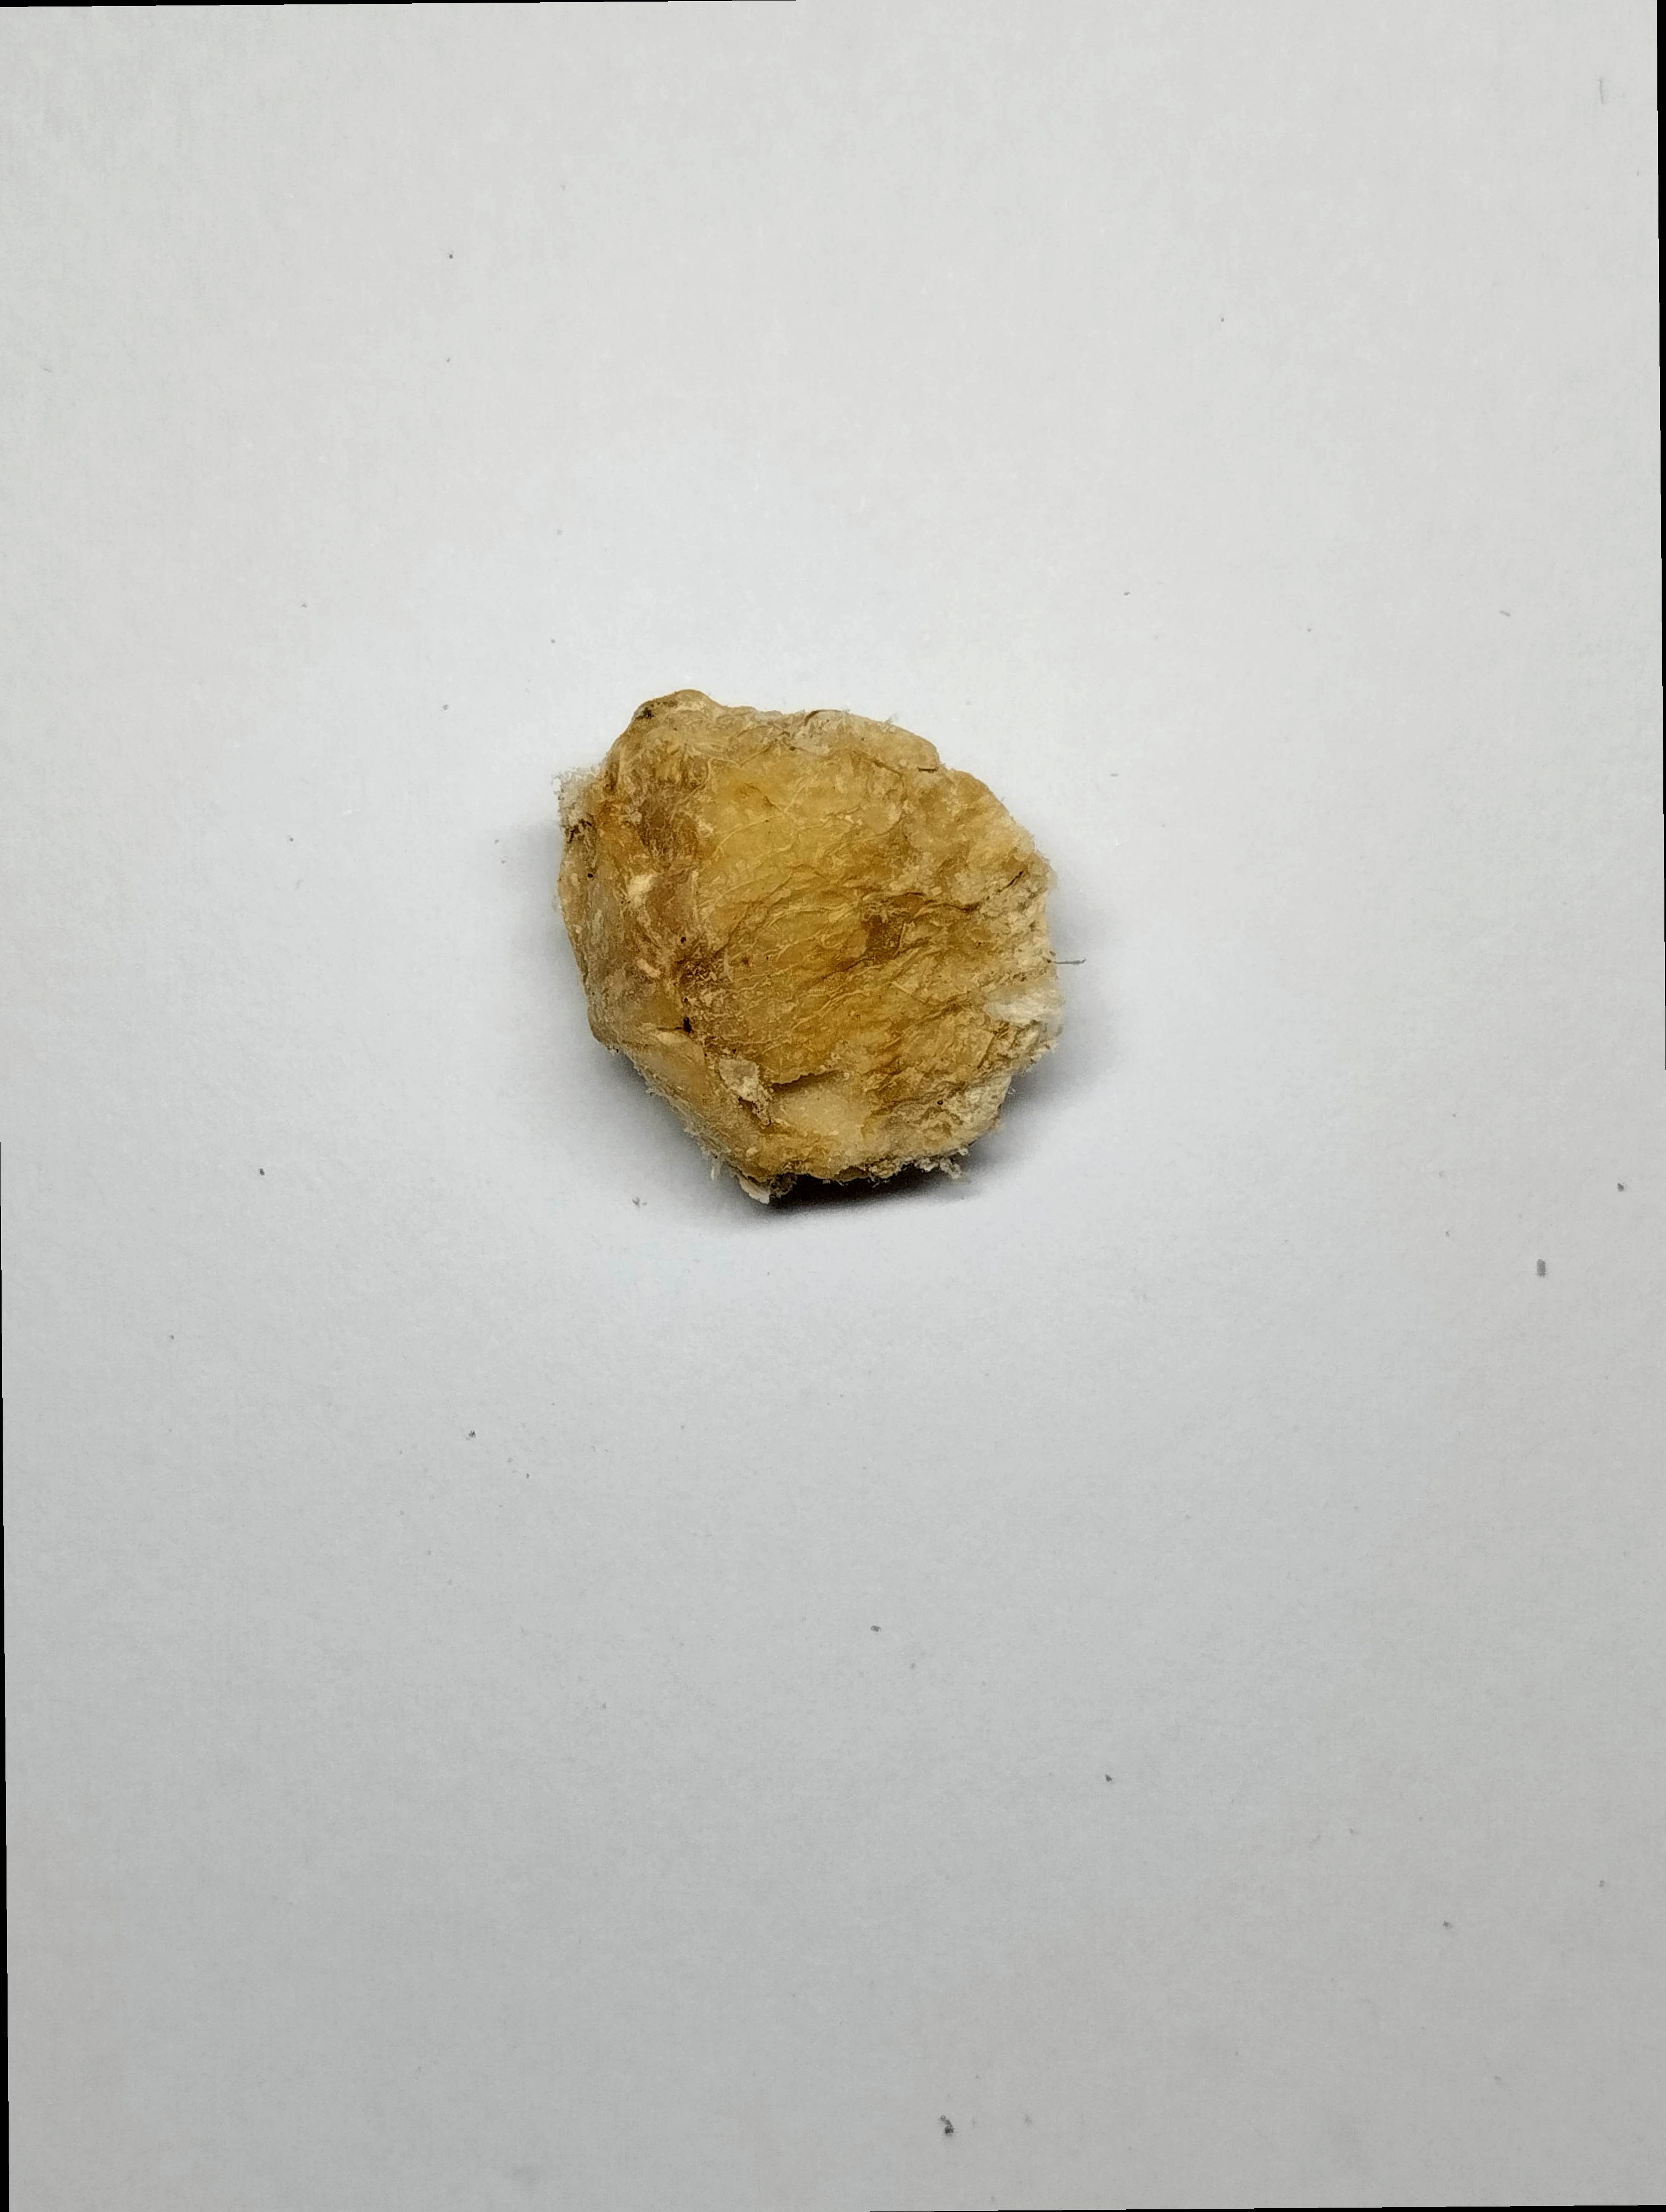
Label: rusak (damaged seed)